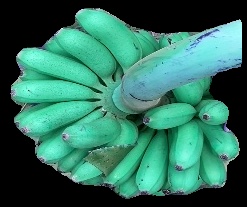
Variety: rasbale
Grade: grade1